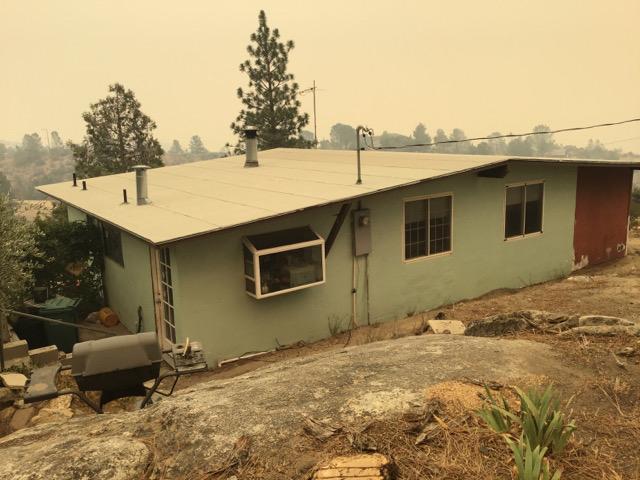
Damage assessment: no_damage